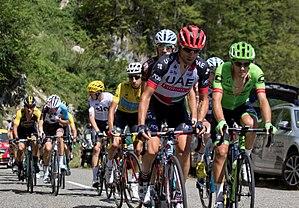
La 13ᵉ étape du Tour de France 2017 se déroule le vendredi 14 juillet 2017 entre Saint-Girons et Foix, sur une distance de 101 kilomètres. Warren Barguil y remporte sa première victoire sur le Tour de France.